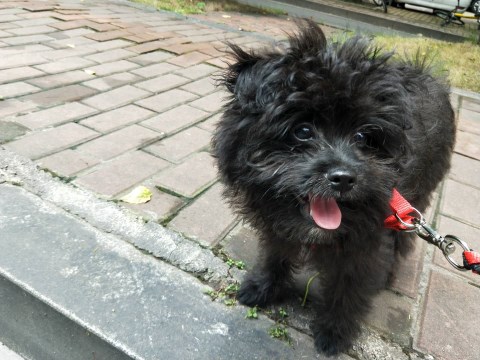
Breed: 2925-n000114-toy_poodle